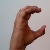
The image shows a hand gesture representing the letter 'C' in Indian Sign Language.